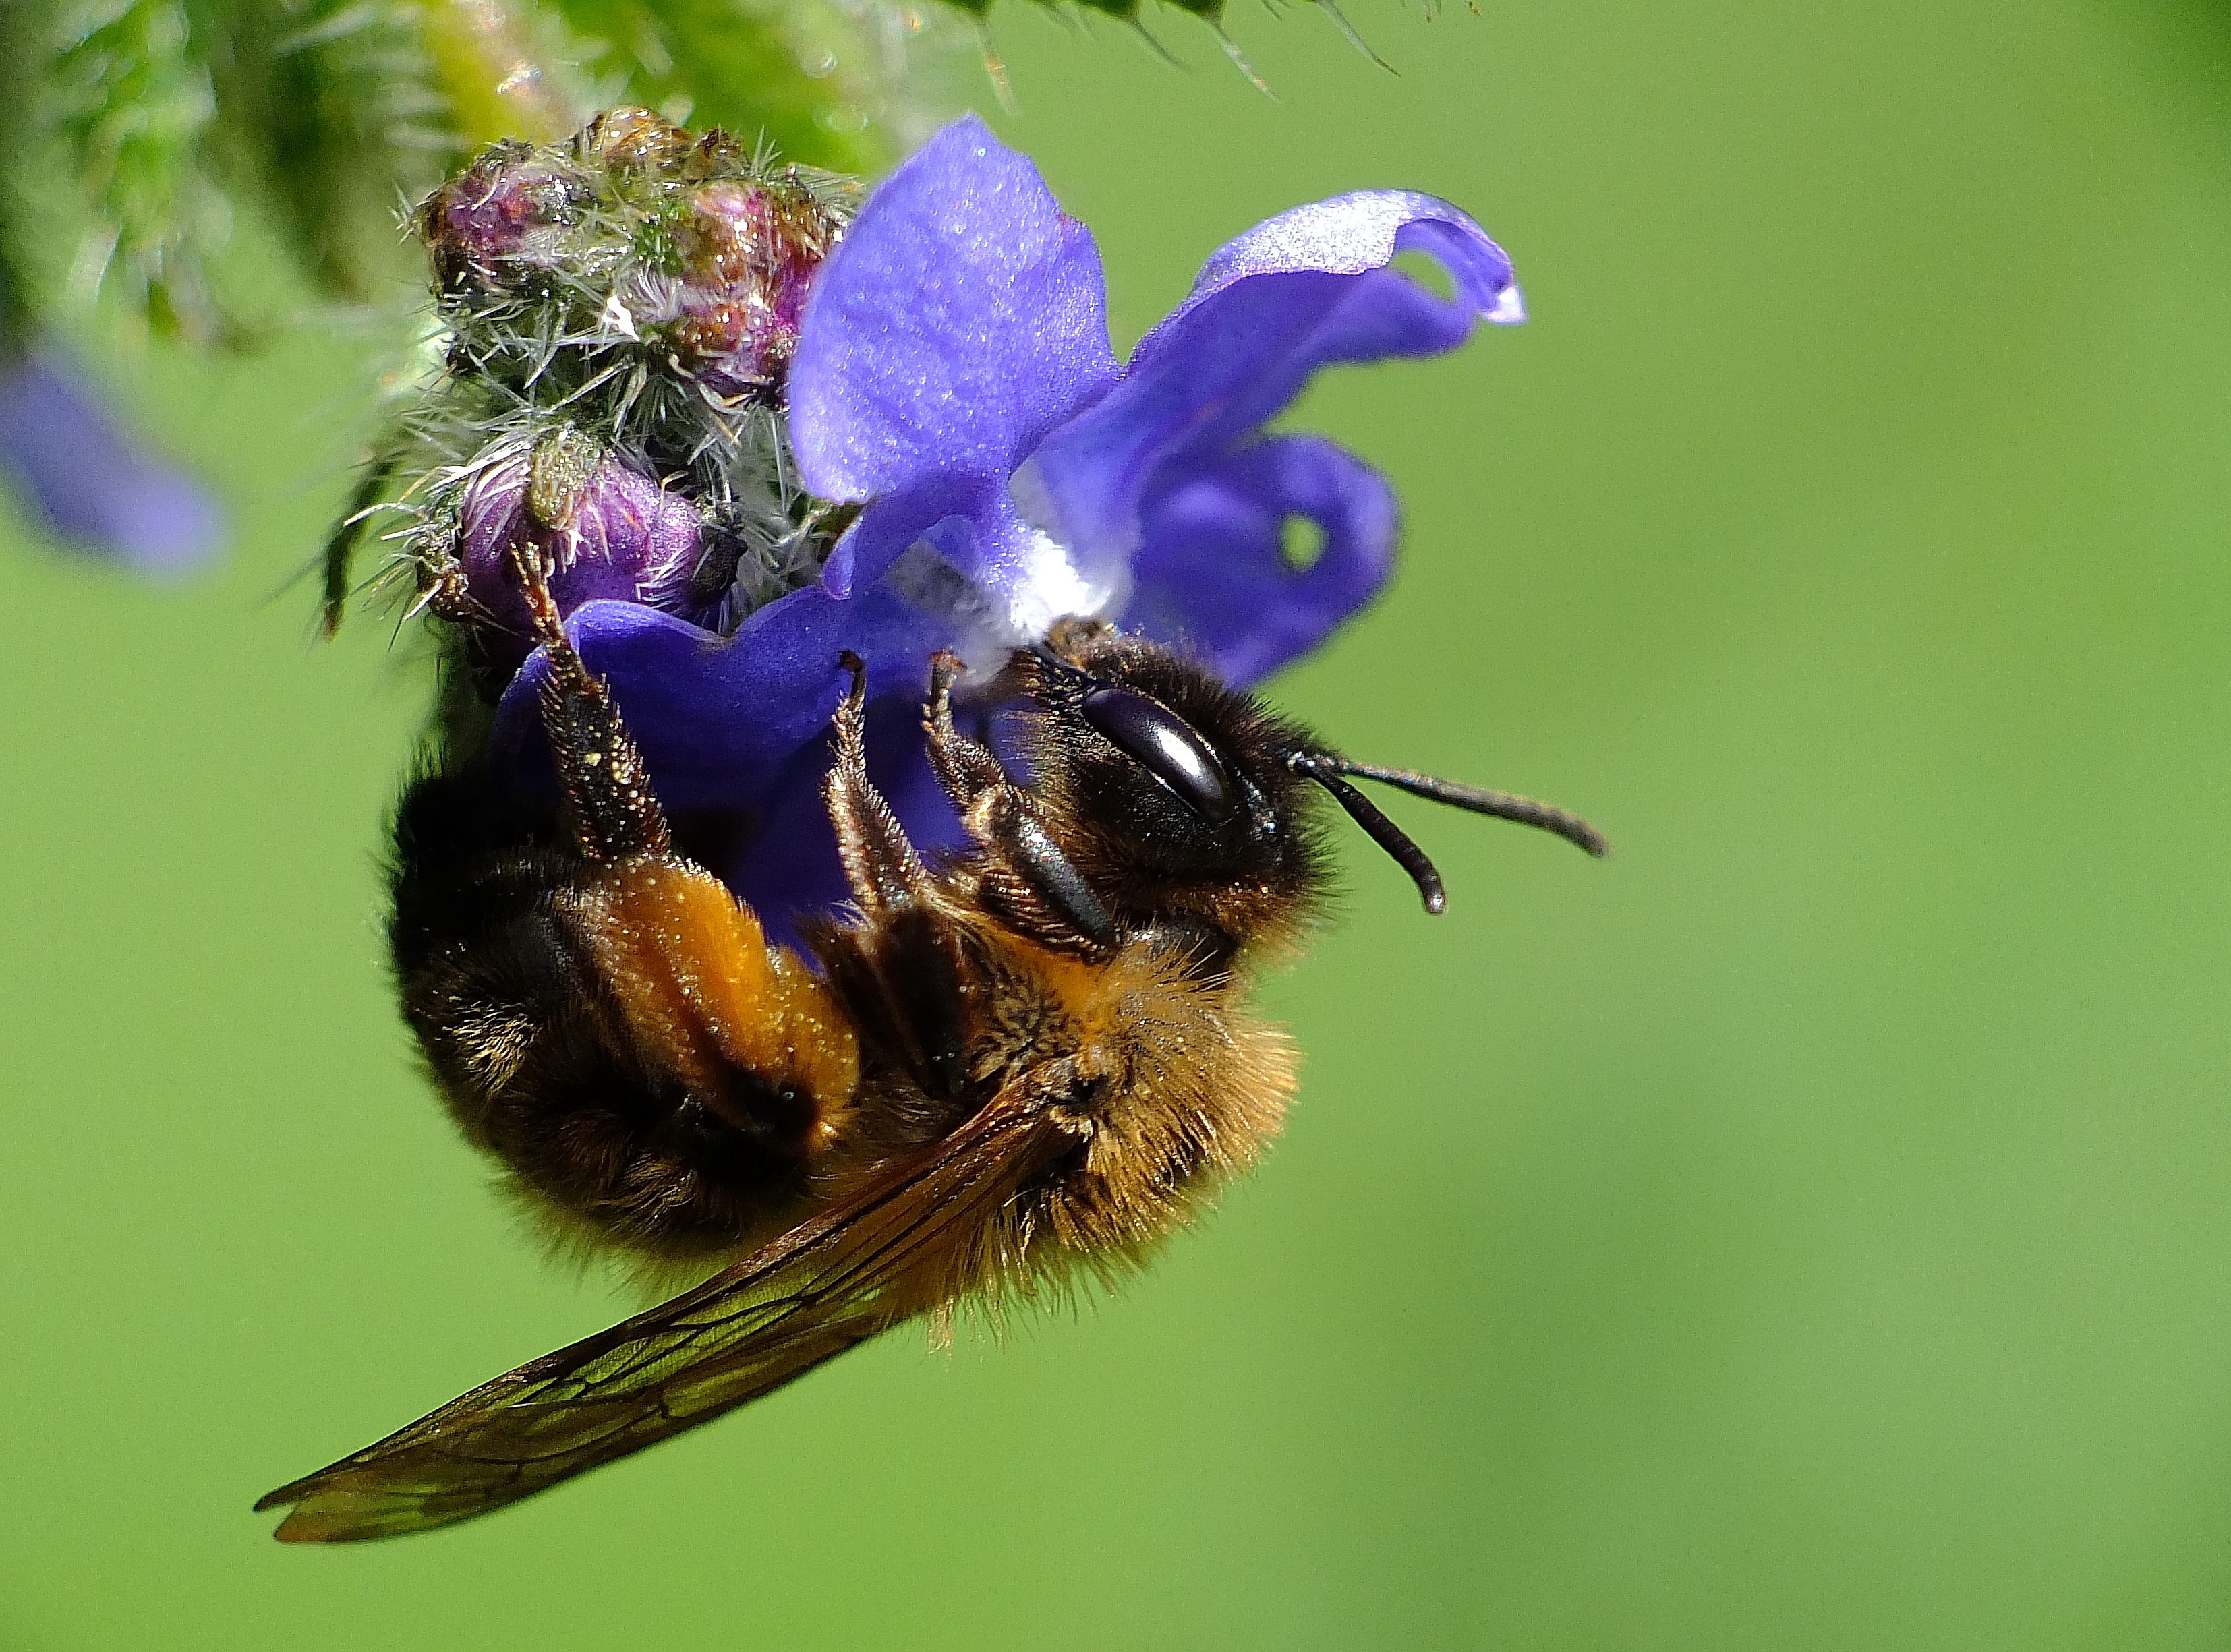
nature, photography, flower, pollen, insect, macro, flora, fauna, invertebrate, close up, animals, bee, naturaleza, bumblebee, nectar, ggl1, gaby1, xovesphoto, animales, gphoto, fujifilmxs1, macro photography, arthropod, honey bee, pollinator, membrane winged insect